Castels Castle, Luzein

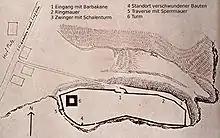
Castle site

The ruins of Castels Castle are on rocky hilltop near the village of Putz. The castle site is protected on the south side by a sheer cliff. The north or village side was protected by a ditch which is still visible. The oldest part of the castle are portions of the ring wall which were built in the 12th and 13th centuries. They were repaired and possibly expanded in the 14th or 15th century. Another construction phase in the 16th or 17th century added a wide zwinger and outer wall with a half-round tower. The main entrance was in the northern section of the wall. In the 15th or 16th century it was probably reinforced with a barbican and wall. The barbican and outer tower included firing slits for firearms or small cannons.